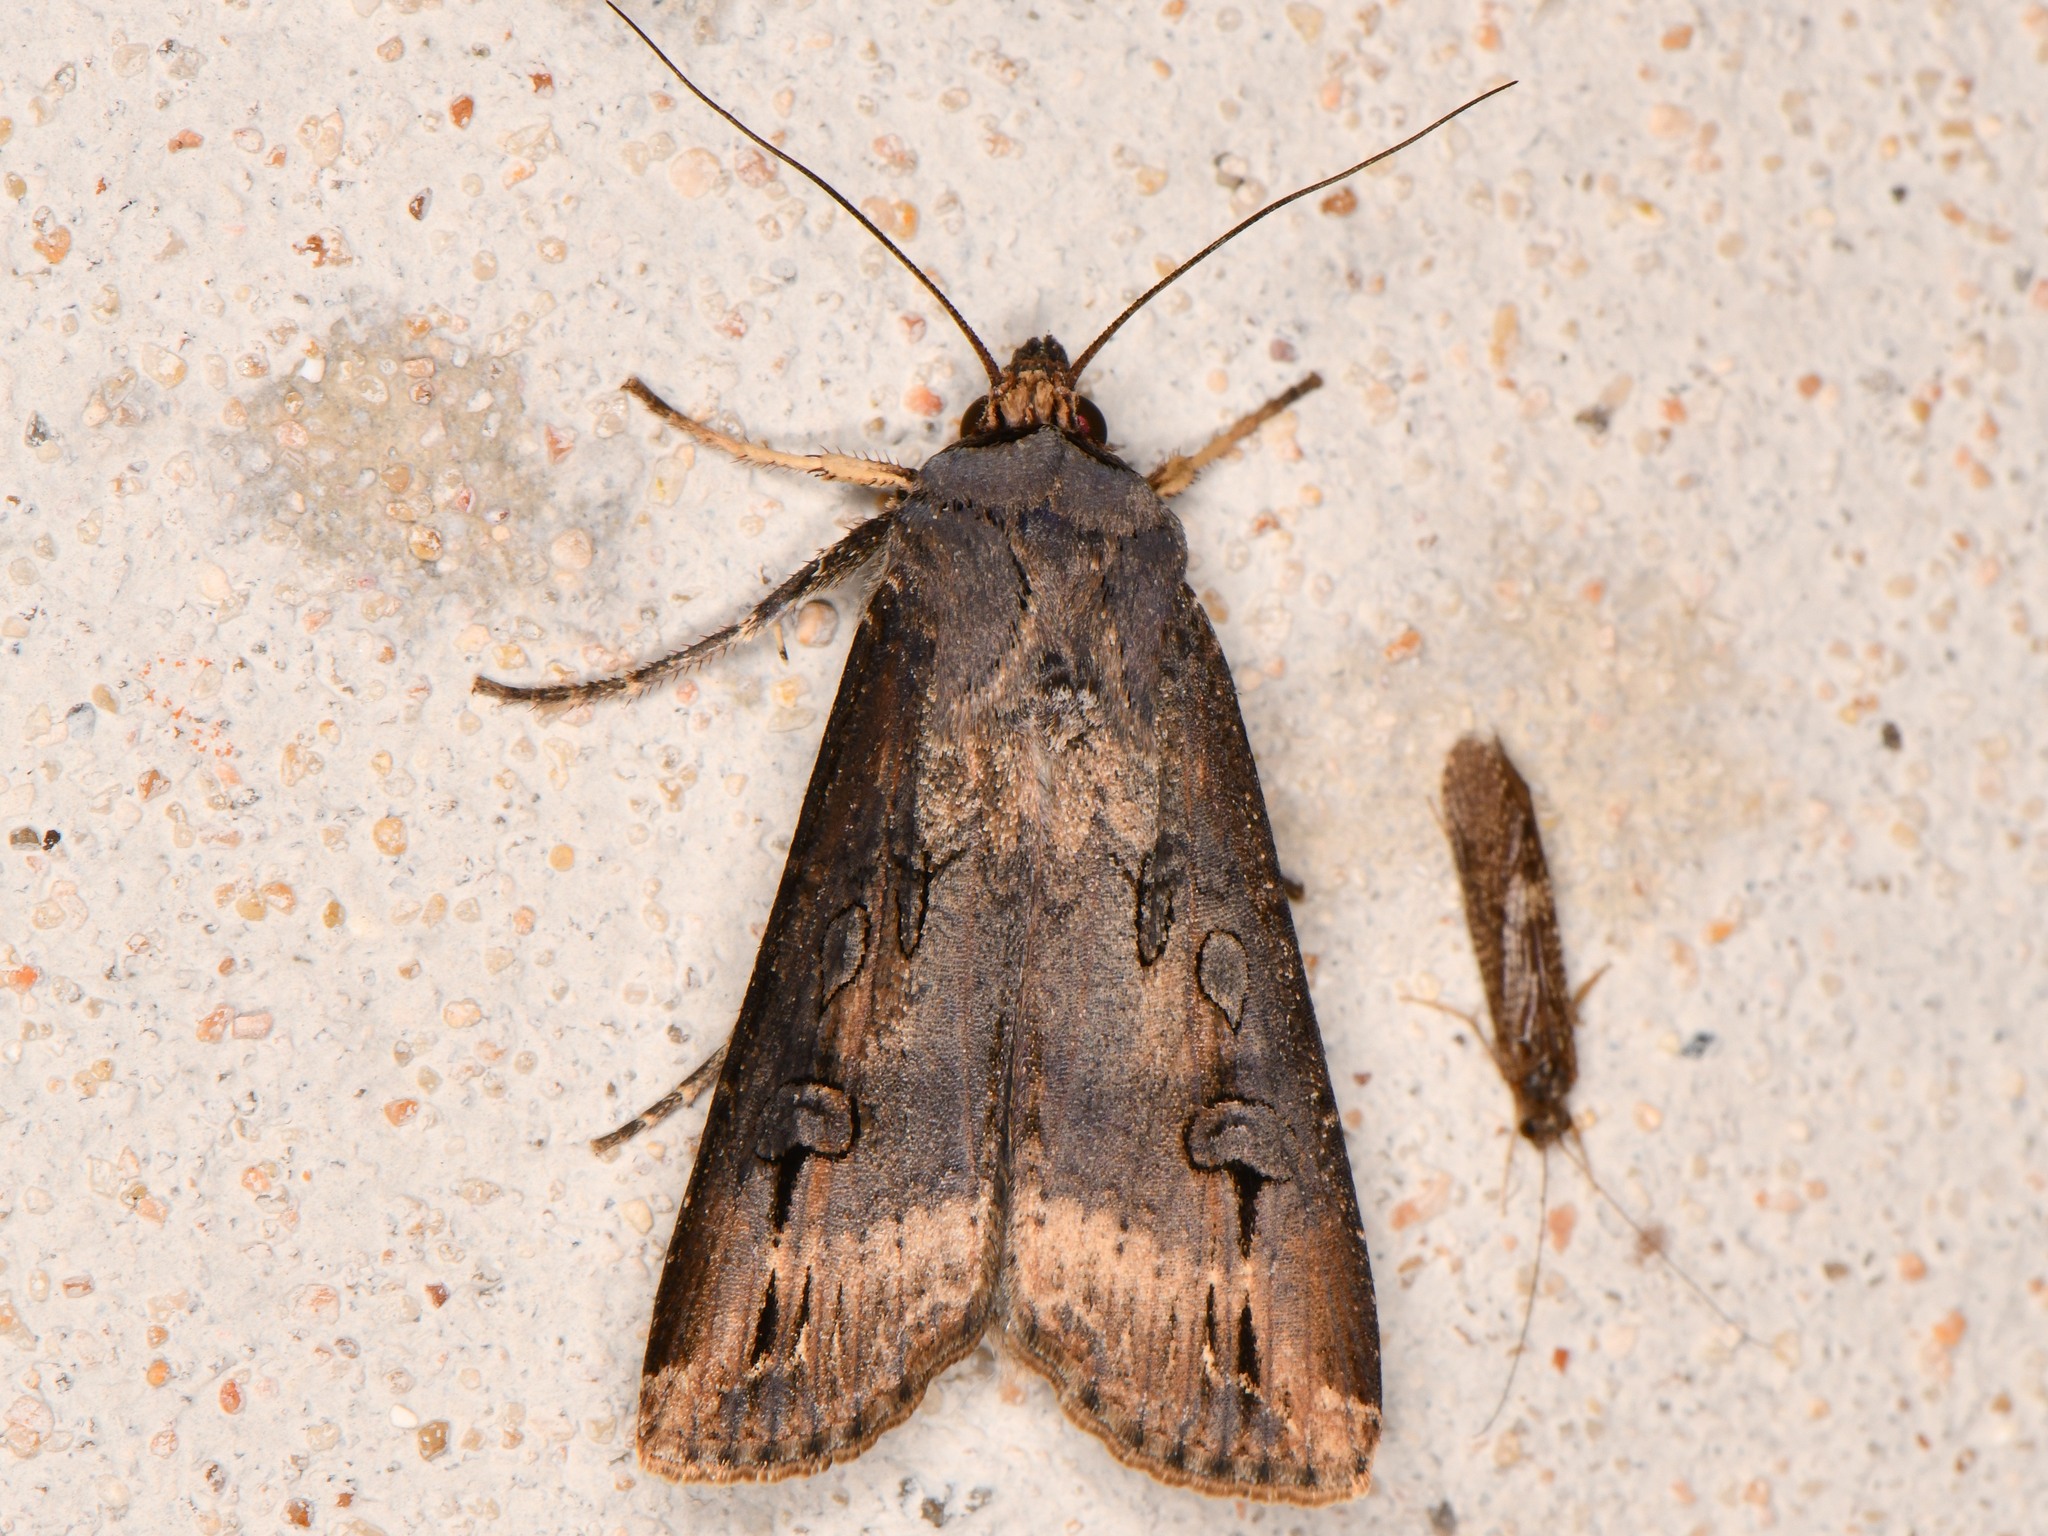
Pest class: cutworms